Frank Sinatra's recorded legacy

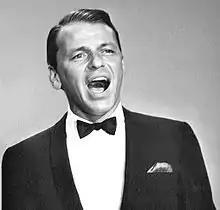
Sinatra in 1962

According to music critic Henry Pleasants "The voice itself was a typical Italian light baritone with a two octave range from G to G, declining, as it darkened in later years, to F to F and with greater potential at the top than he was commonly disposed to exploit. He could and sometimes did depress the larynx and 'cover' as classical singers do, to sustain a full rounded tone in moving up the scale. On his recording 'Day by Day,' for example he gives out with full-voiced, admirably focused D's and E's and even lands a briefly held but confident high G just before the end." His early recordings found him singing in near-tenor range, hitting a high F on "All or Nothing At All" (1939) or "Where's My Bess" (1946), whilst being equally adept in the lower register, the low E on his 1962 recording of "Ol' Man River" being a prime example of such. His phrasing was also impeccable, getting to the heart of a song by emphasizing words and lines in ways that made a song more personal, whilst his ability to hold notes, sing above or behind the beat and rest on a note were hallmarks of a singer fully in command of his instrument.